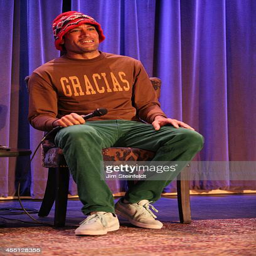
artist at press conference for auction